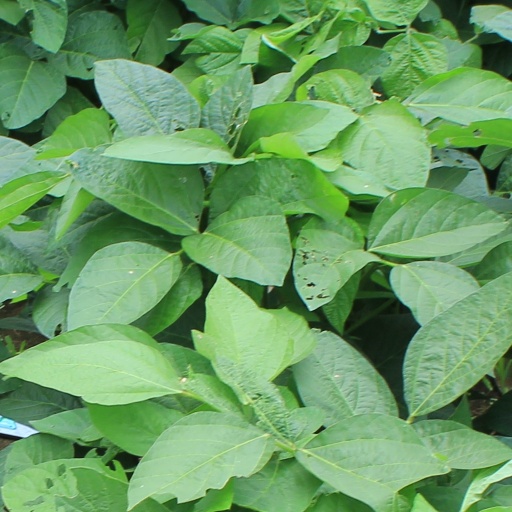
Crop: soybean